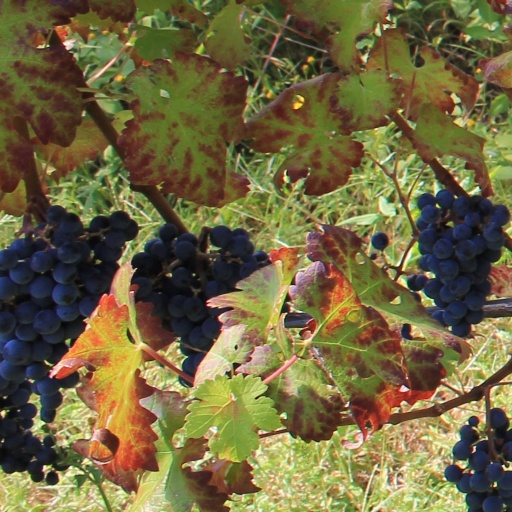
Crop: grape